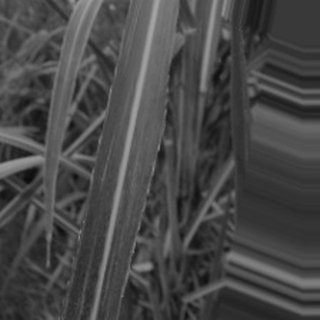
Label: sugarcane_bacterial_blight